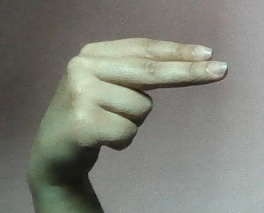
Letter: ain